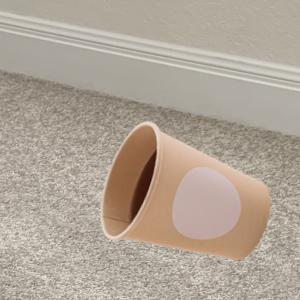
Label: cups